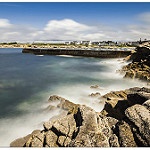
Label: sea